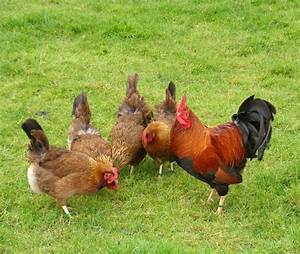
Label: chicken